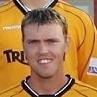
Age: 26